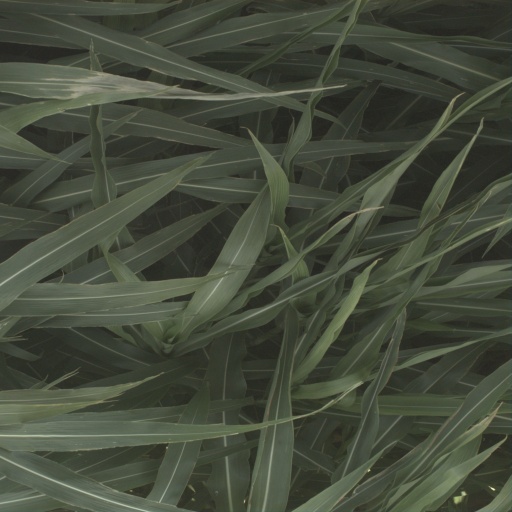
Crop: sorghum